Nencatacoa

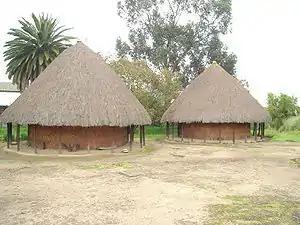
Houses ("bohíos") Nencatacoa helped being built for the Muisca, allegedly when drunk

Nencatacoa or Nem-catacoa was the god and protector of the mantle makers, artists and festivities in the religion of the Muisca. The Muisca and their confederation were one of the advanced civilizations of the Americas; as much as the Aztec, Mayas and Incas but other than the other three, they did not construct grand architecture. Their gold working however was well-known and respected which made Nencatacoa an important deity and protector.